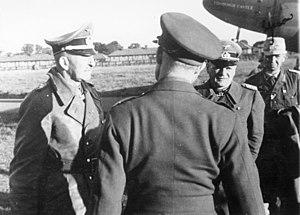
Hans Cramer est un General der Panzertruppe allemand qui a servi au sein de la Wehrmacht pendant la Seconde Guerre mondiale.